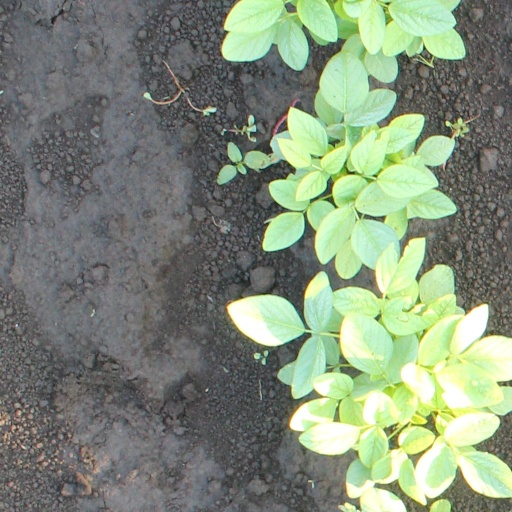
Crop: soybean